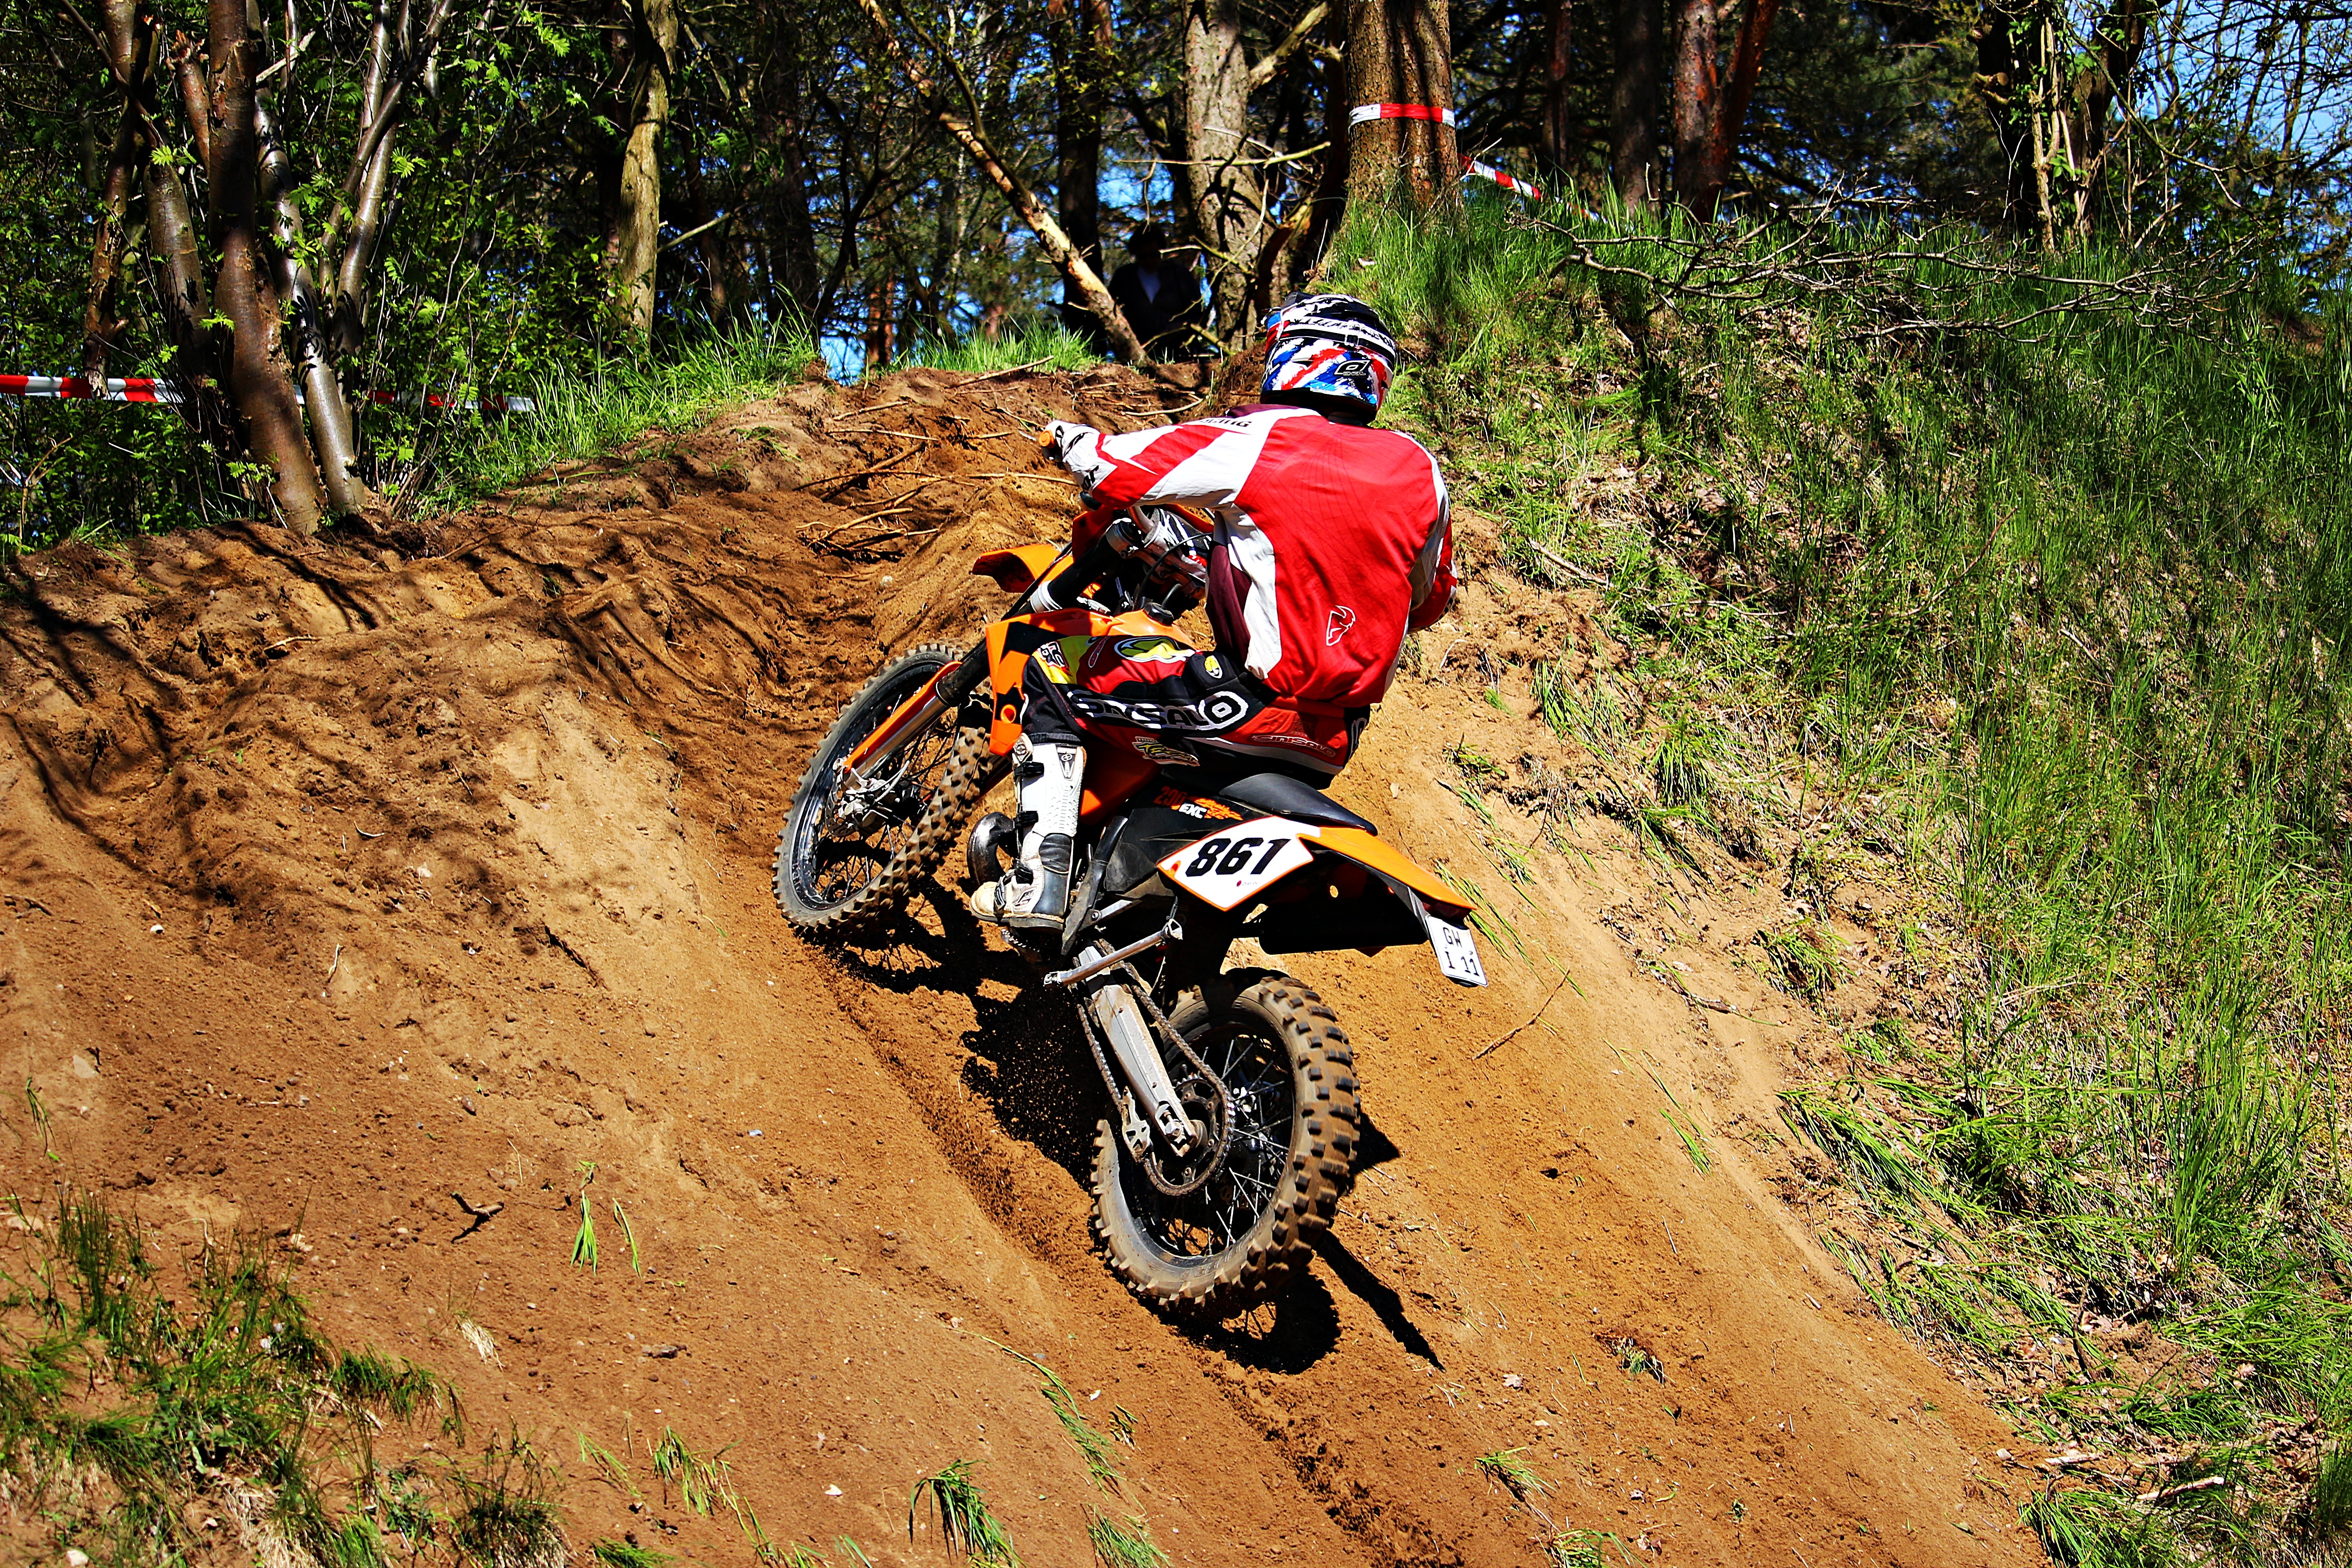
sand, trail, bicycle, vehicle, motorcycle, motocross, soil, cross, extreme sport, mountain bike, sports, downhill, racing, motorsport, freeride, enduro, mountain biking, motocross ride, motorcycle sport, motorcycle racing, cycle sport, downhill mountain biking, off roading, endurocross, mountain bike racing, cross country cycling